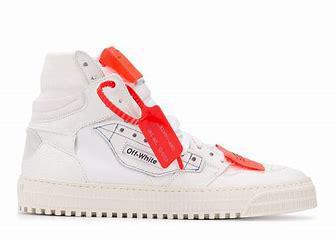
Brand: Off-White
Model: Court 3